Deux-Sèvres's 3rd constituency

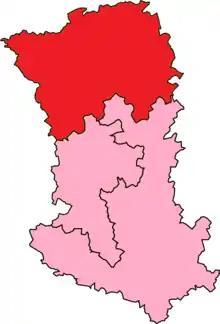
Deux-Sèvres's 3rd Constituency shown within Deux-Sèvres

The 3rd constituency of Deux-Sèvres (French: "Troisième circonscription des Deux-Sèvres") is a French legislative constituency in the Deux-Sèvres "département". Like the other 576 French constituencies, it elects one MP using a two round electoral system.